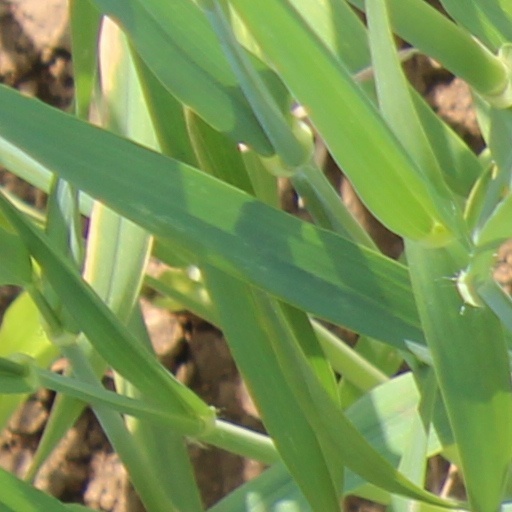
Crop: wheat